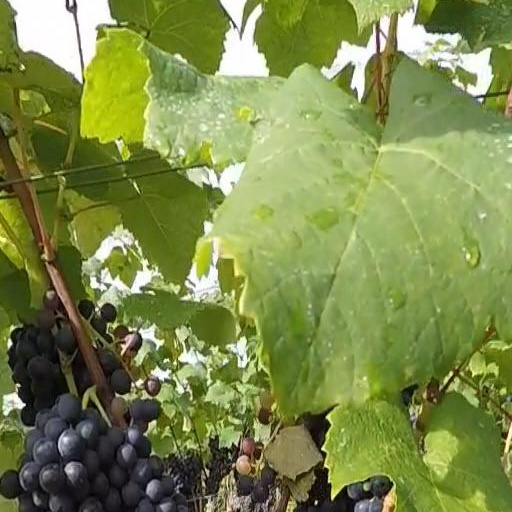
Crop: grape